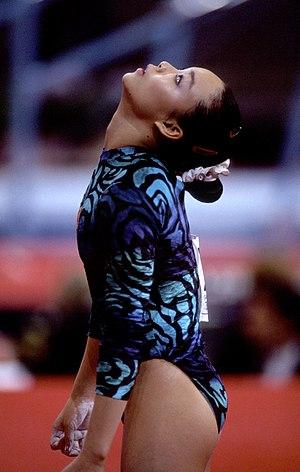
Yang BO. (CHN) Chpt Monde par spécialité Paris-Bercy 15-19/04/92
Yang Bo est une gymnaste chinoise née le 8 juillet 1973.